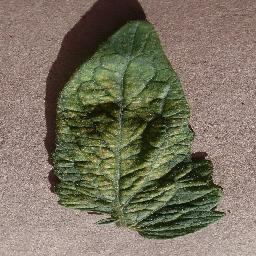
Label: Tomato___Spider_mites Two-spotted_spider_mite